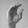
ASL letter: C